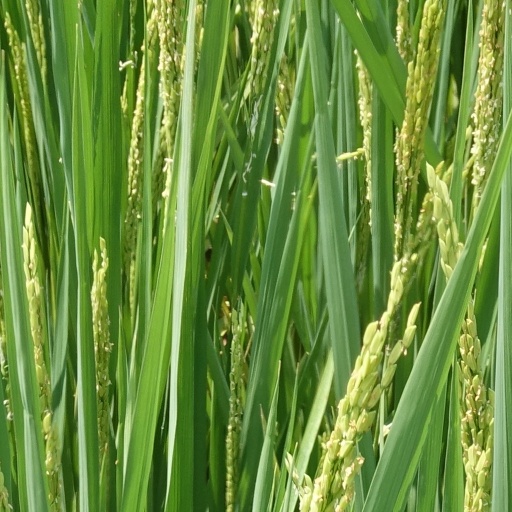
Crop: rice